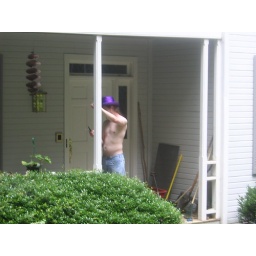
candle in the party hat